Japanese New Zealanders

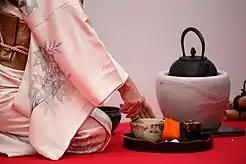
Japanese tea ceremony

Japanese New Zealander community-run organisations often host clubs aimed at introducing Japanese culture to New Zealand. The New Zealand-Japan Society of Auckland hosts , a Japanese tea ceremony club, and , a performance group.